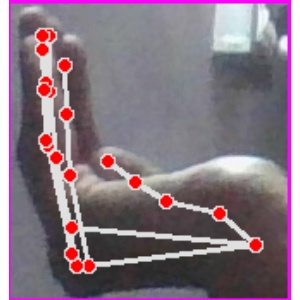
अक्षर: स